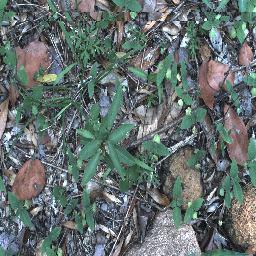
Label: rubber_vine